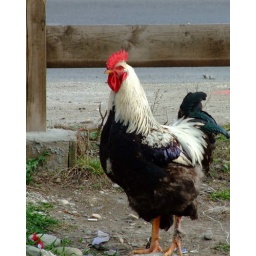
a colorful rooster on the road near Bran, Romania